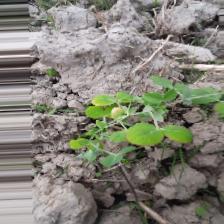
Label: Lentil Rust